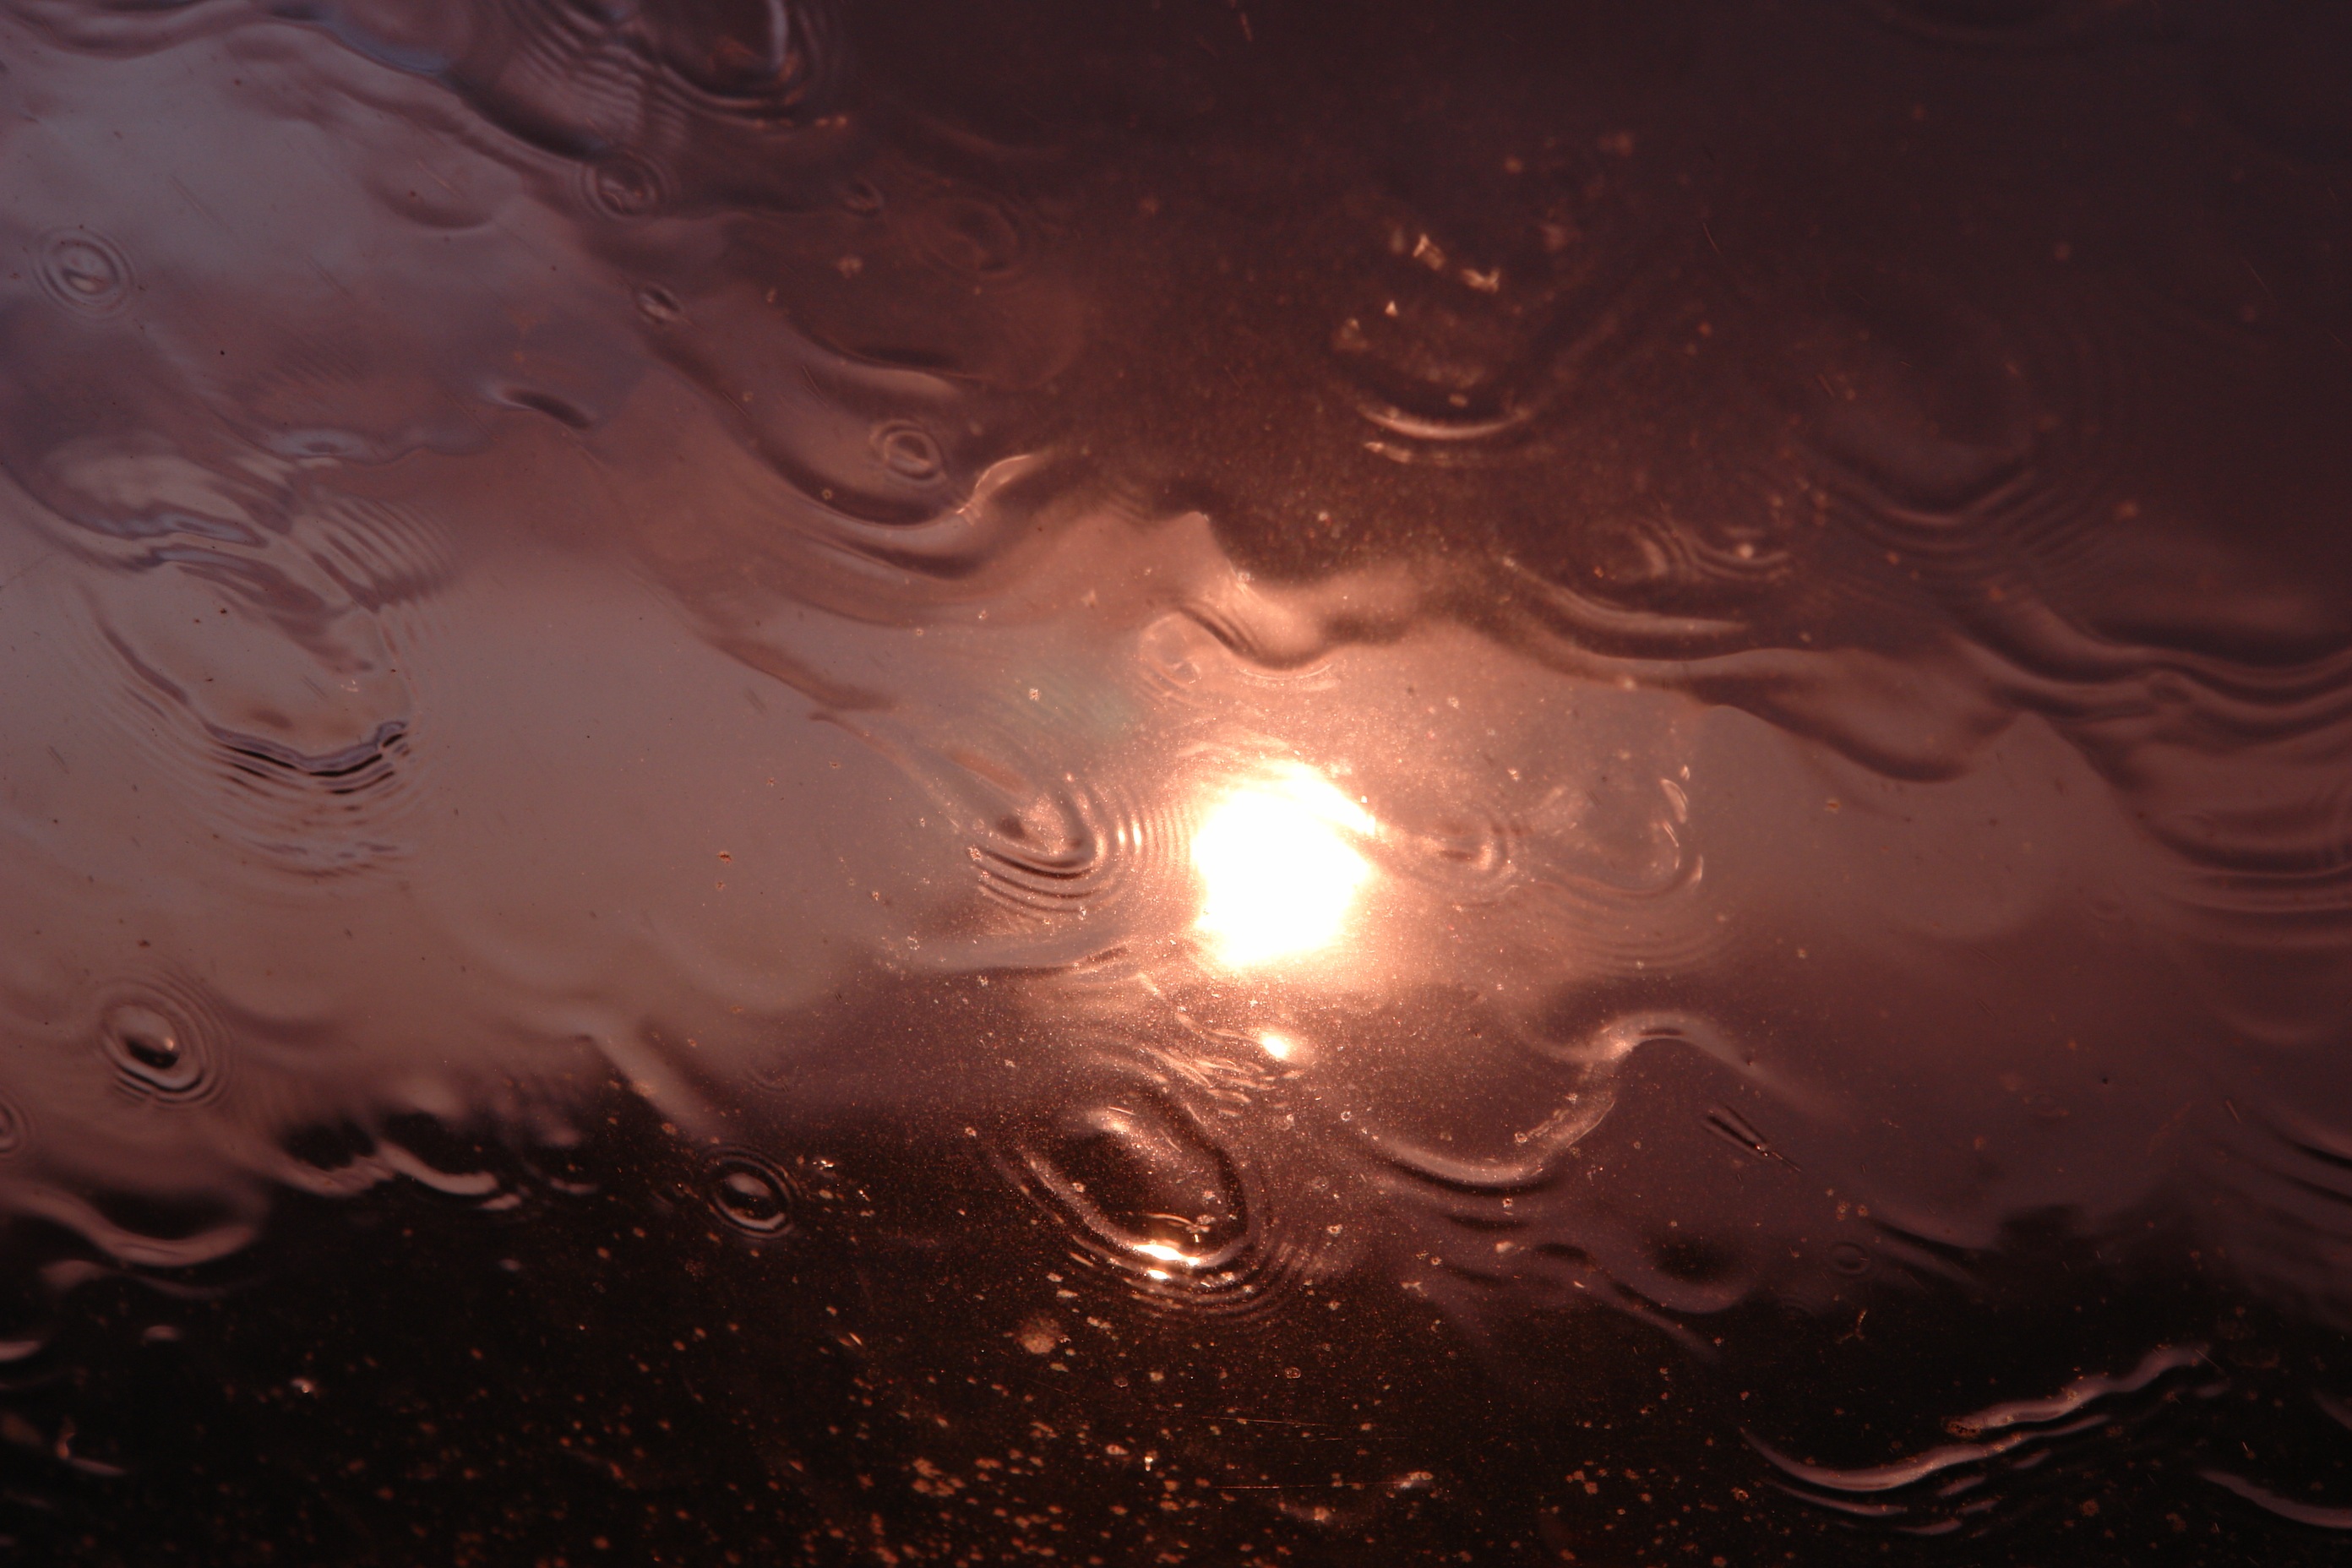
water, light, sun, night, rain, atmosphere, reflection, space, weather, darkness, drip, outer space, universe, screenshot, macro photography, astronomical object, computer wallpaper